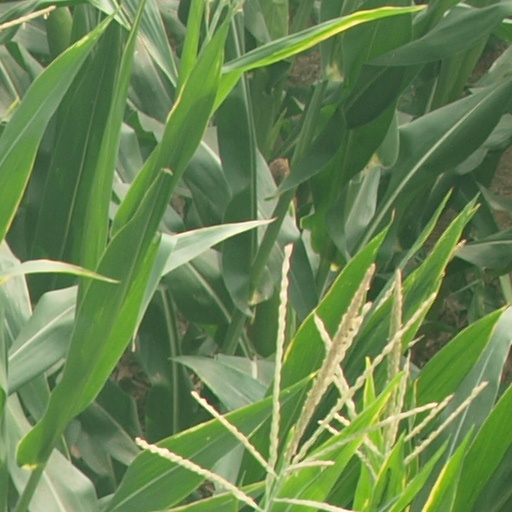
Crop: maize; corn